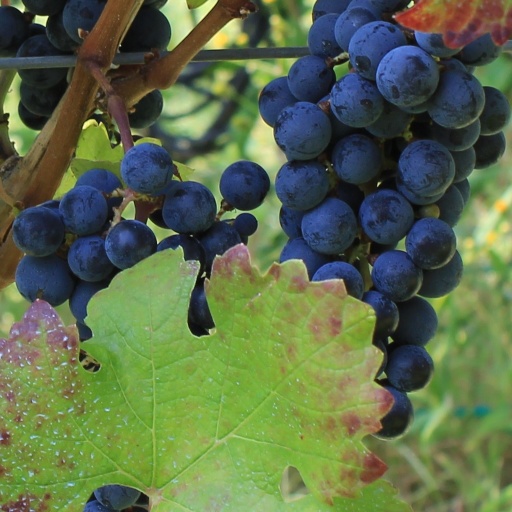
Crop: grape